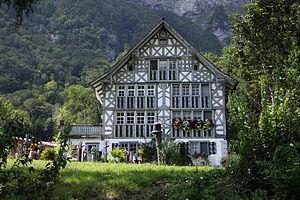
Cette liste présente les biens culturels d'importance nationale dans le canton de Glaris. Cette liste correspond à l'édition 2009 de l'Inventaire Suisse des biens culturels d'importance nationale pour le canton de Glaris. Il est trié par commune et inclus : 30 bâtiments séparés, 7 collections et 4 sites archéologiques.